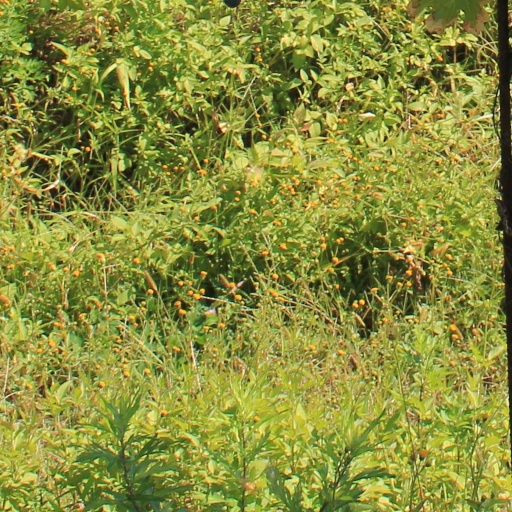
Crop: grape